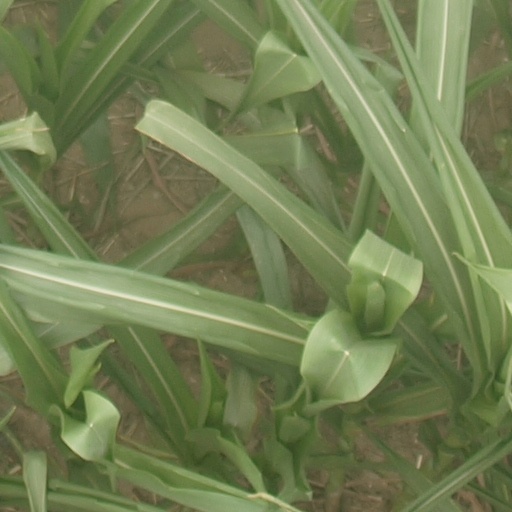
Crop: maize; corn